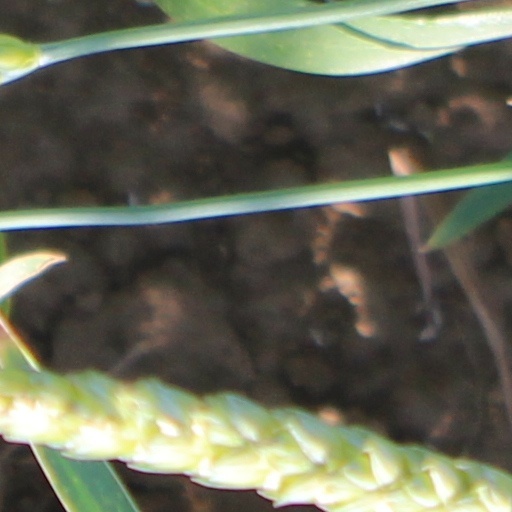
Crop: wheat